Lehte Hainsalu

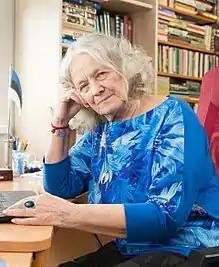
Lehte Hainsalu (2018)

Lehte Hainsalu (married name Lehte Sööt; born 31 October 1938, Haaslava Parish, Tartu County) is an Estonian writer, poet and politician.